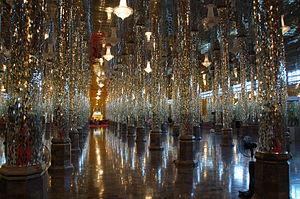
Uthai Thani est une ville de la région Nord de la Thaïlande située sur la Sakae Krang, juste au nord de sa confluence avec la Chao Phraya.